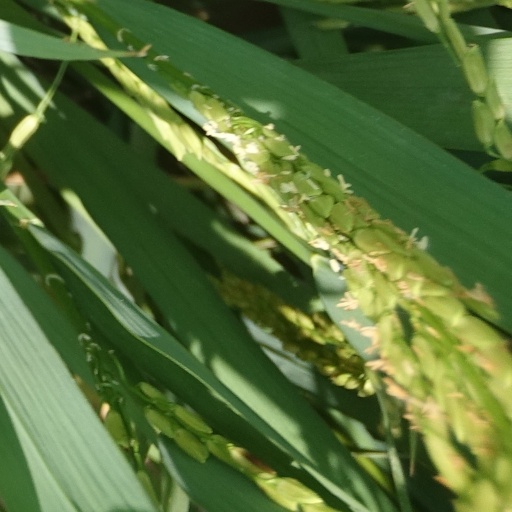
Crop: rice